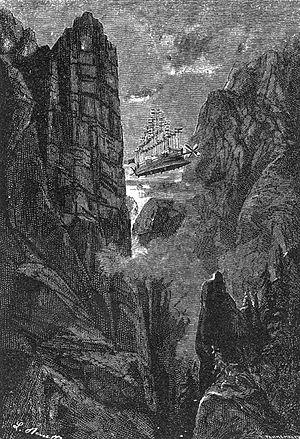
Jules Verne: ""Robur-le-Conqurérant"", dessin: Léon Benett. Orginal description: Français